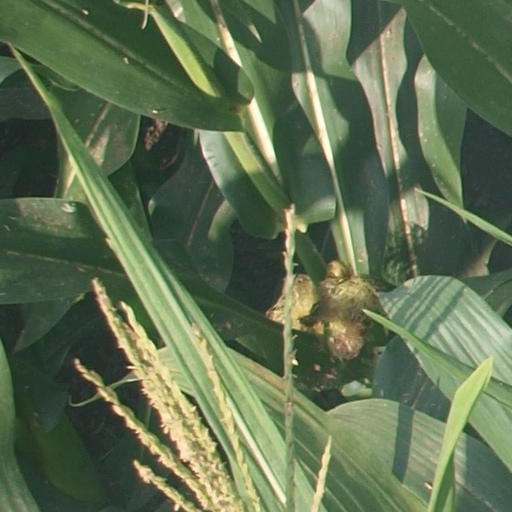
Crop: maize; corn